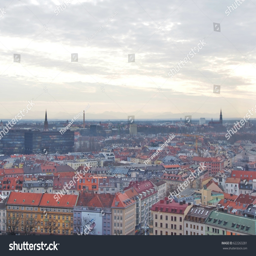
the cityscape in cloudy atmosphere with mountain at far